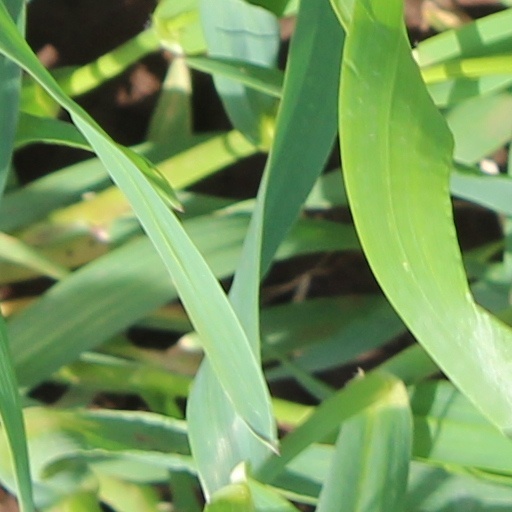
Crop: wheat